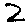
Label: 2